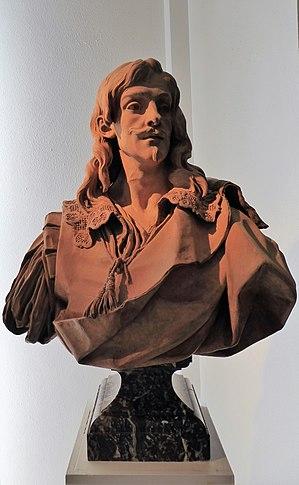
buste de Jean Rotrou de Jean-Jacques Caffieri (1725-1792), terre cuite, musée de Dreux, Eure-et-Loir (France).
Le musée d'art et d'histoire de Dreux est un musée municipal situé dans le centre historique de Dreux, ville du département français d'Eure-et-Loir en région Centre-Val de Loire.
Angelus Silesius ou Johannes Angelus Silesius, né Johannes Scheffler en décembre 1624 à Breslau et mort le 9 juillet 1677 dans la même ville, est un poète, médecin, théologien, prêtre et mystique allemand. Ses épigrammes profondément religieuses, d'un mysticisme très aigu et particulier, sont considérées comme l'une des œuvres lyriques les plus importantes de la littérature baroque. Il est à ce titre parfois surnommé « le Prophète de l'Ineffable ».